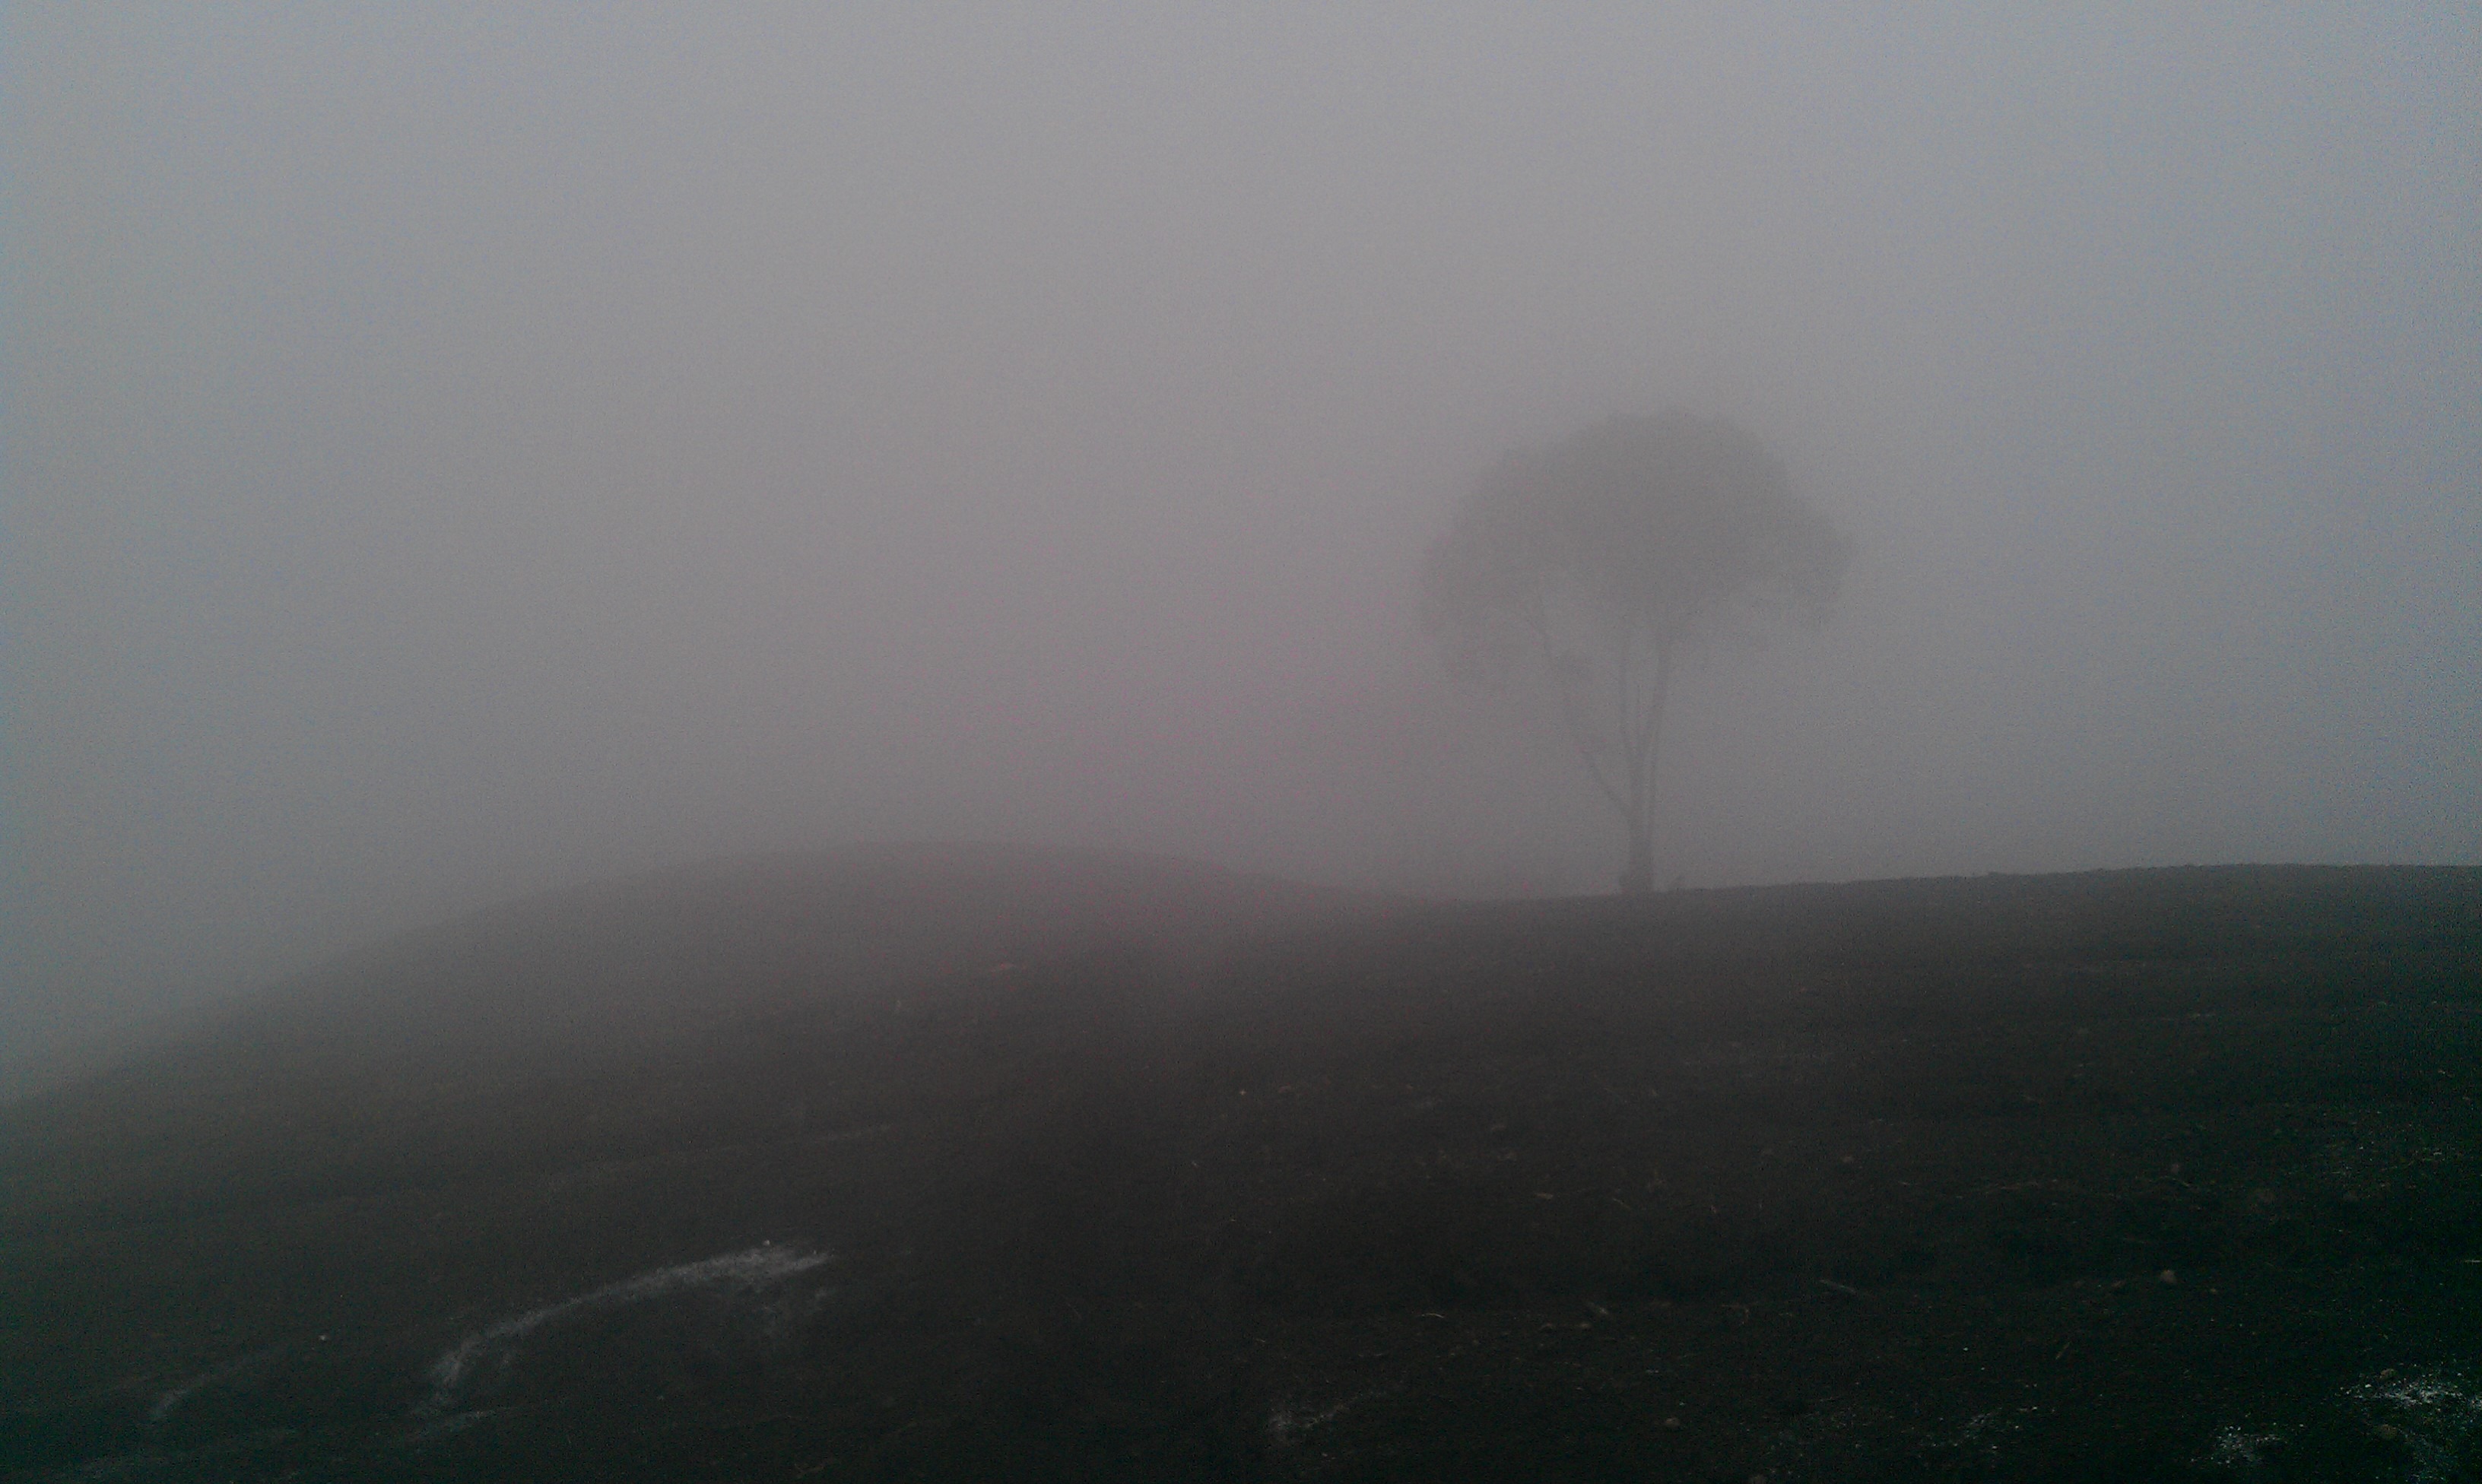
tree, fog, mist, hill, atmosphere, weather, haze, clouds, mountains, phenomenon, night scene, atmospheric phenomenon, atmosphere of earth